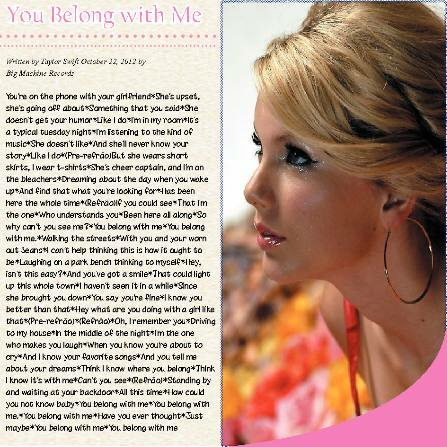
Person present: Yes